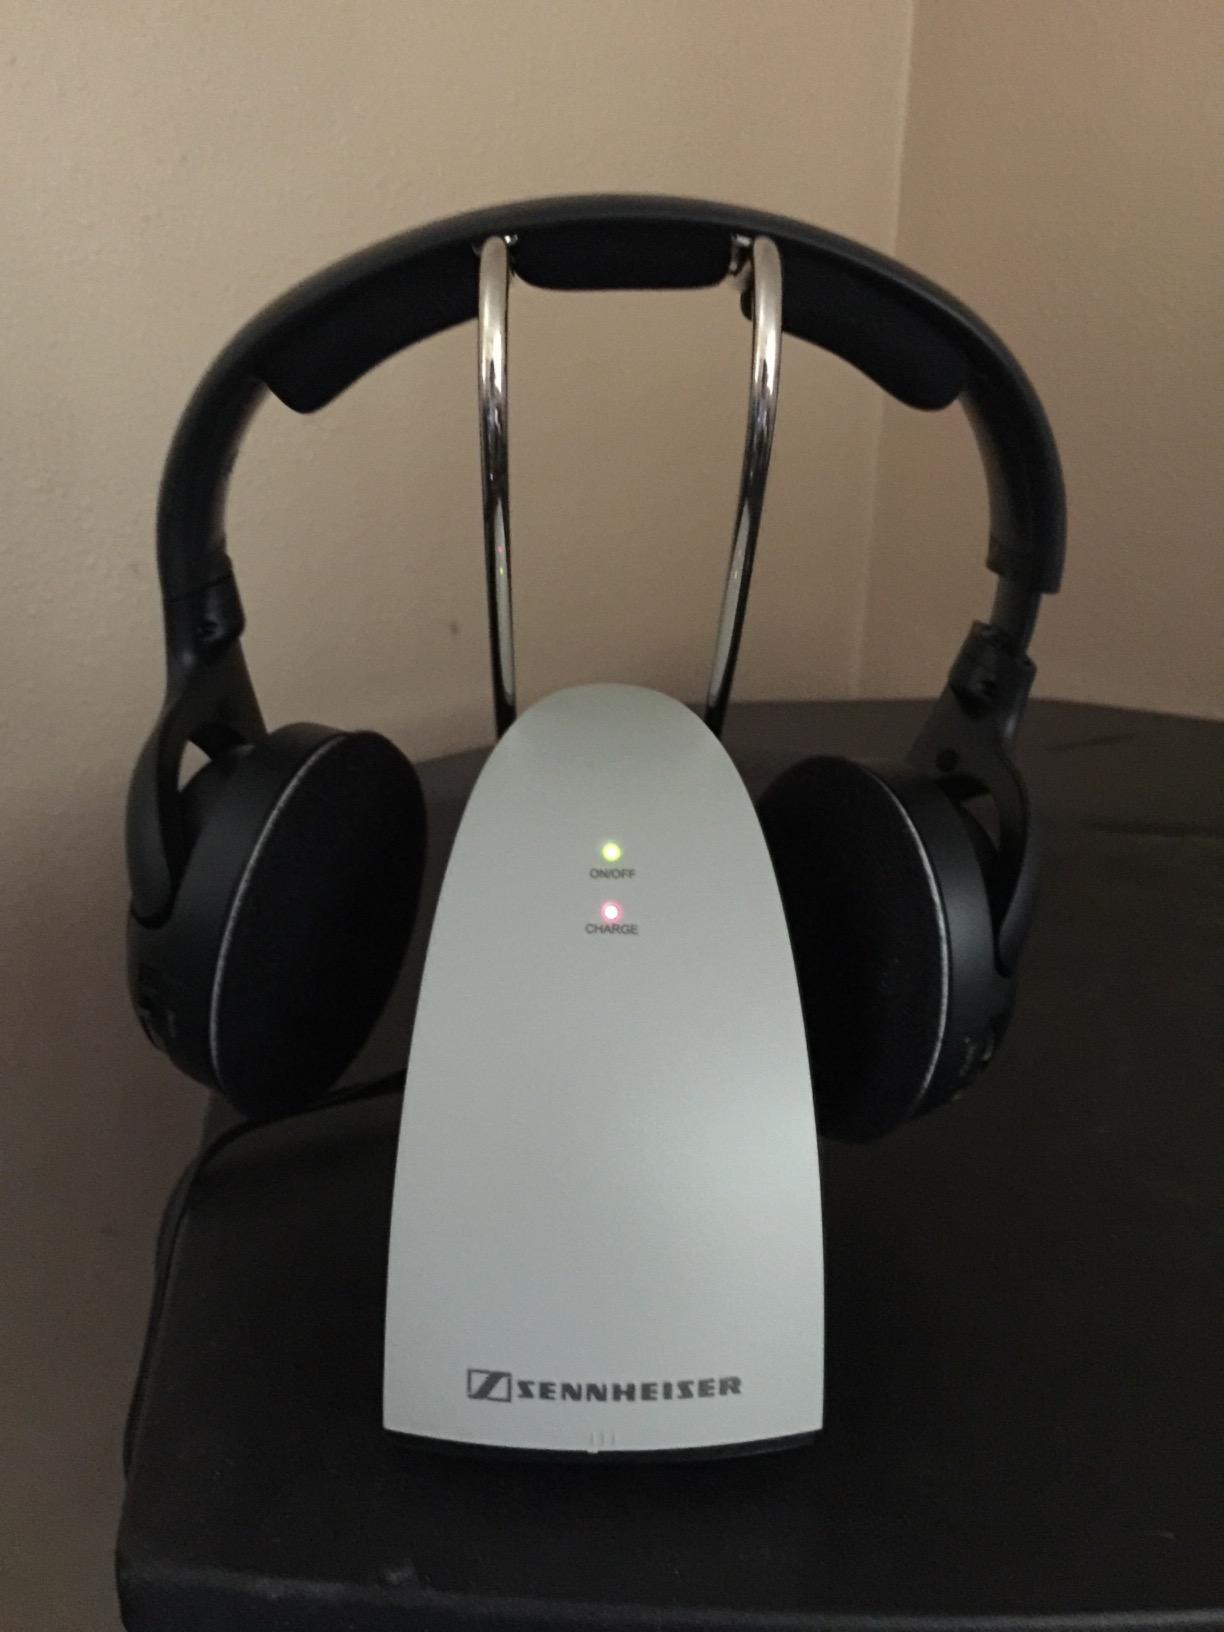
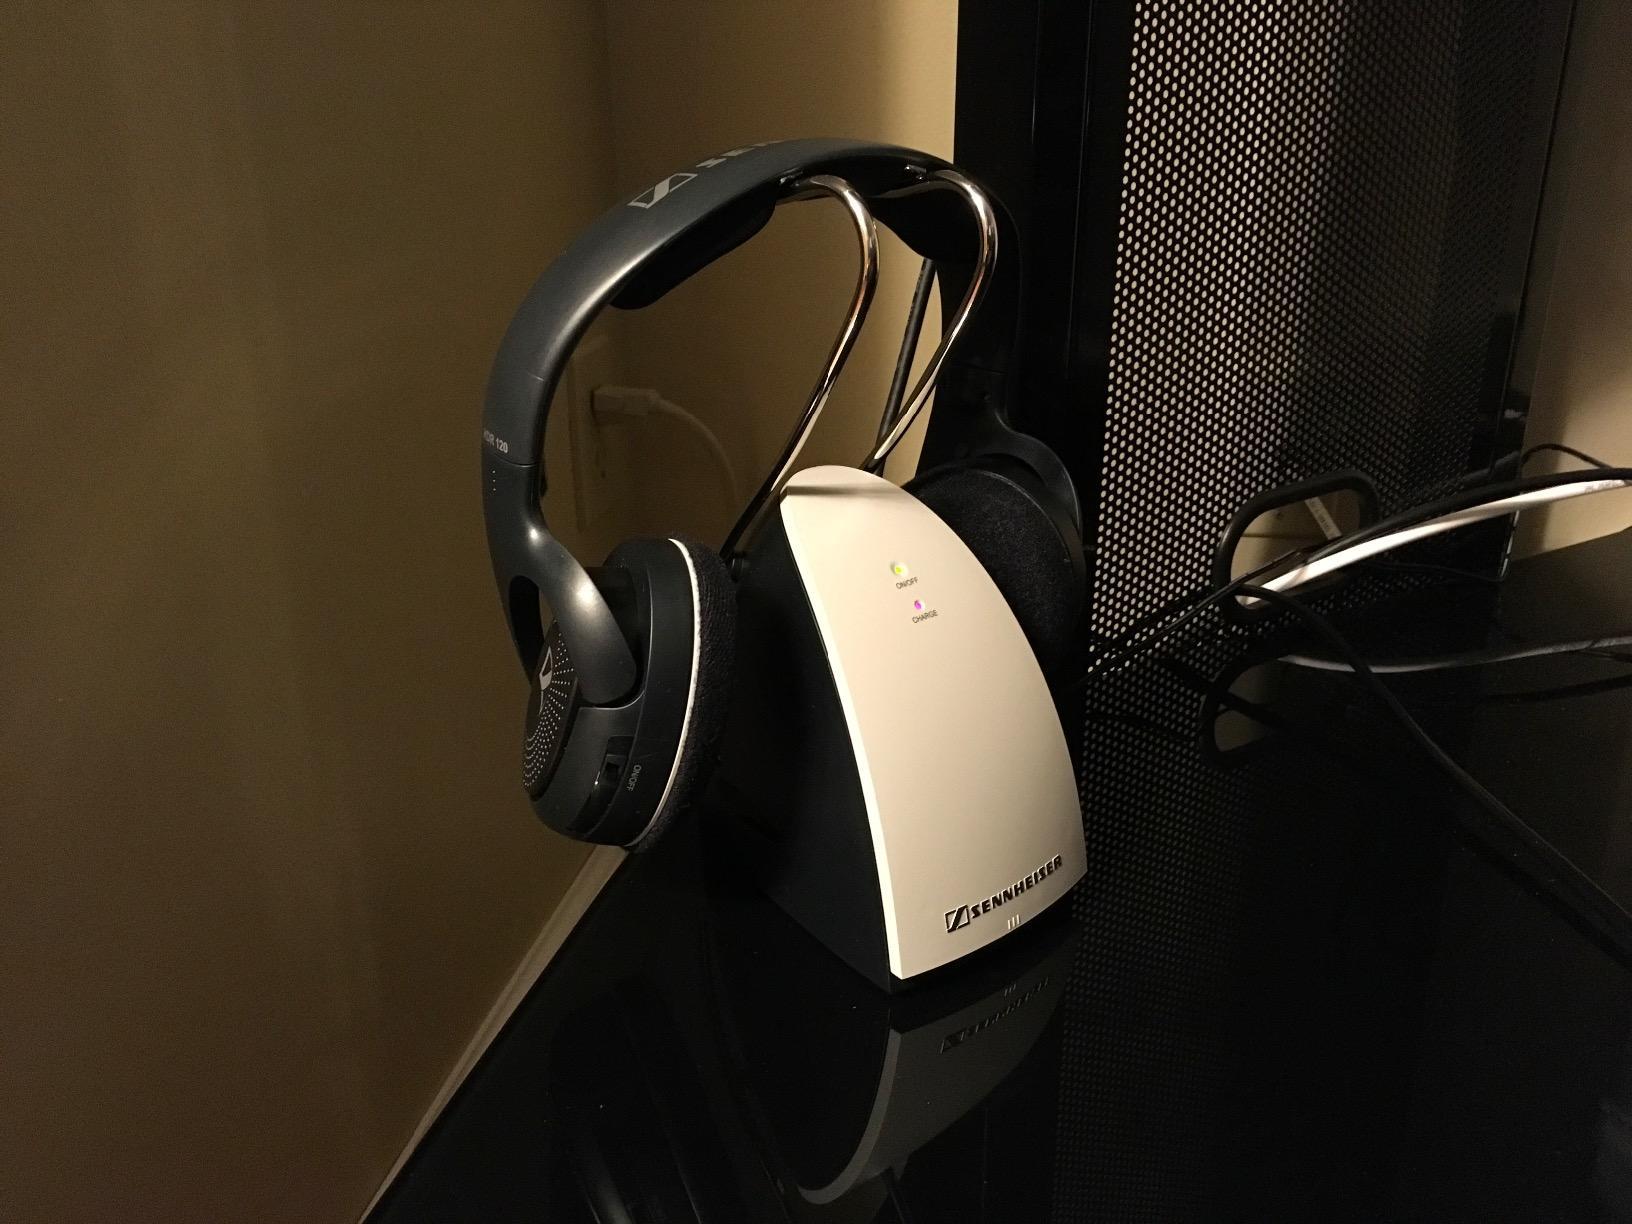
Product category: headphones
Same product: yes